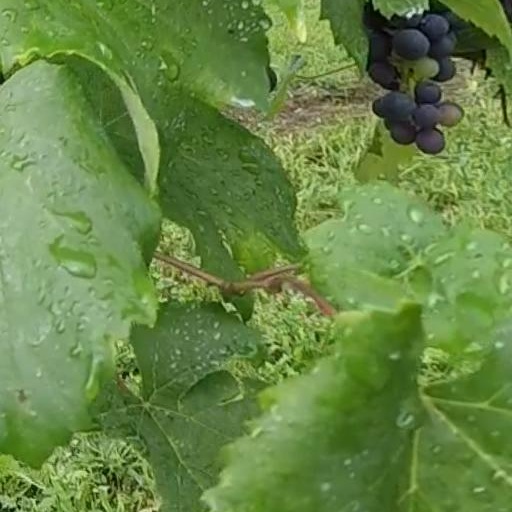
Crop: grape